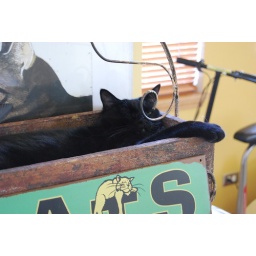
Spooky the black cat naps in the offical Cat box.